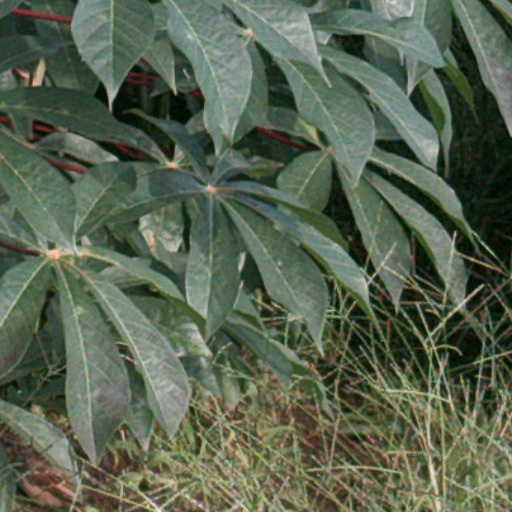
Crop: cassava